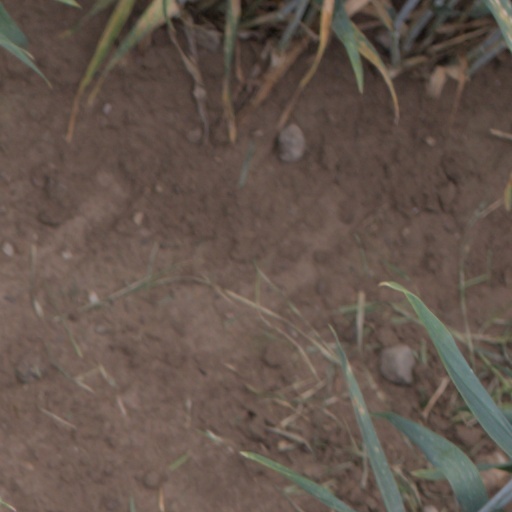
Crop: wheat